Sven Co-op

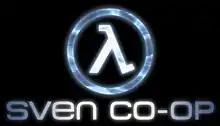
Store art

Sven Co-op is a co-op variation of the 1998 first-person shooter "Half-Life". The game, initially released as a mod in January 1999, and created by Daniel "Sven Viking" Fearon, enables players to play together on online servers to complete levels, many of which are based on the "Half-Life" universe but include other genres. In addition to the cooperative gameplay, "Sven Co-op" includes improvements from the original "Half-Life", including improved artificial intelligence for both enemy and allied non-player characters.